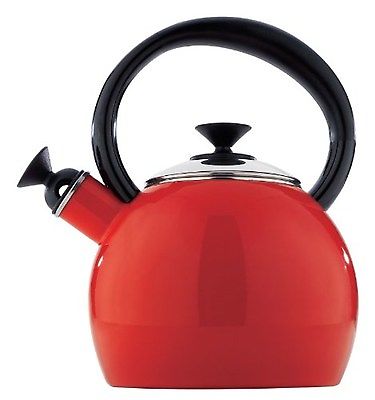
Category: kettle